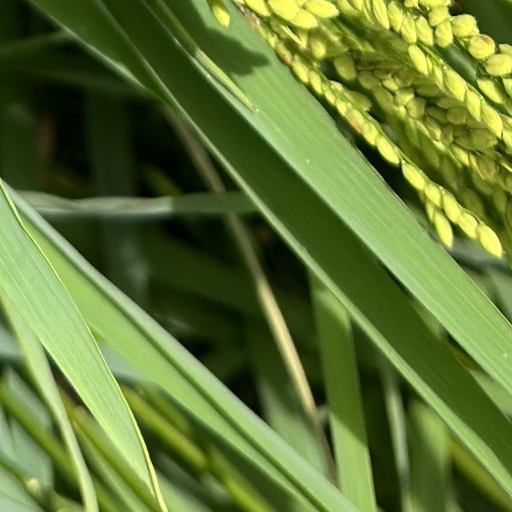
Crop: rice